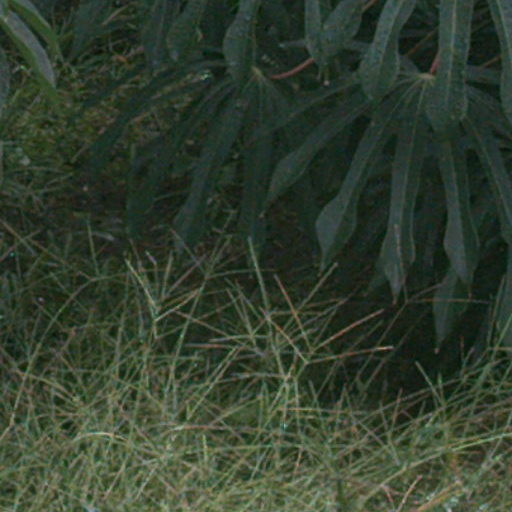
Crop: cassava